Pere Gabriel Richard Elementary School

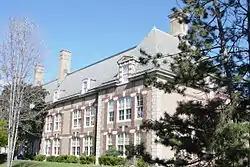

The Pere Gabriel Richard Elementary School is a public school located at 176 McKinley Avenue in the Detroit suburb of Grosse Pointe Farms, Michigan. The building was listed on the National Register of Historic Places in 1994.